History of Wahhabism

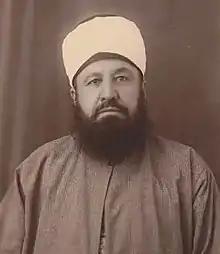
Efforts of Salafi scholar Muhammad Rashid Rida (23 September 1865 – 22 August 1935) were crucial for the rehabilitation of Wahhabism across the Arab World in the early 20th-century

While Wahhabi warriors swore loyalty to monarchs of Al Saud, there was one major rebellion. King Abd al-Azez put down rebelling "Ikhwan"nomadic tribesmen turned Wahhabi warriors who opposed his "introducing such innovations as telephones, automobiles, and the telegraph" and his "sending his son to a country of unbelievers (Egypt)". Britain had warned Abd al-aziz when the "Ikhwan" attacked the British protectorates of Transjordan, Iraq and Kuwait, as a continuation of jihad to expand the Wahhabist realm.